Sky position (RA, Dec in degrees): 114.256, 28.305
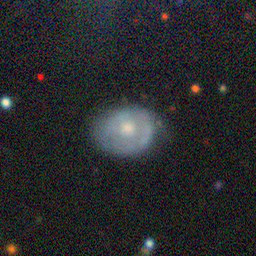
Galaxy morphology: Unbarred Tight Spiral Galaxies